Katarina Johnson-Thompson

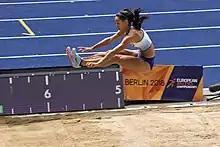
Johnson-Thompson competes in the long jump event at the 2018 European Championships in Berlin.

On 11 July 2014, Johnson-Thompson set a new long jump personal best of 6.92 m at the Glasgow Diamond League meeting, taking her to number 2 on the British all-time list for the event. She won gold at the 2014 edition of the prestigious heptathlon Hypo-Meeting in Götzis with a world leading personal best score of 6682 but missed the Glasgow Commonwealth Games and the European Championships after suffering a foot injury.